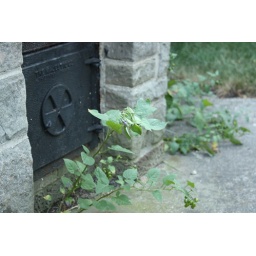
a wildflower growing near the brick stove in my backyard. i like the wrought iron door in the background